Ural bomber

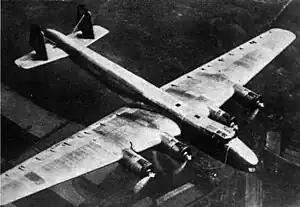
One of the Dornier Do 19 prototypes in flight

Wever, the chief of staff of the newly formed Luftwaffe in 1933, realized the importance that strategic bombing would play in a war. In a war with the Soviet Union, he expected that German forces would not attempt to move very far east of Moscow, which would leave much of Joseph Stalin's recently relocated industry out of reach of existing bombers. Wever proposed using a strategic bomber to target those factories, hampering the Soviet ability to fight, without the need for ground forces to advance.